Hoyerswerda station

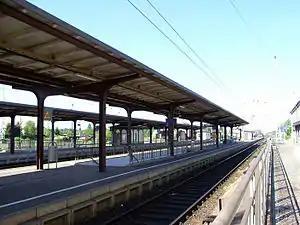
Hoyerswerda railway station in 2007

Hoyerswerda railway station is a railway station in Hoyerswerda, Germany. The station is located on the Węgliniec–Roßlau line and operated by DB Station&Service.